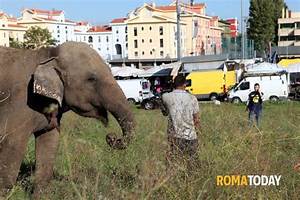
Label: elephant